Himesh Patel

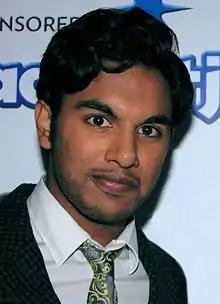
Patel in 2011

He has appeared in a number of short films. In 2014, he was cast as Pavan in the short film "Two Dosas"; the film won several awards, including Best Short Comedy at the London Short Film Festival and Best Comedy at the Aspen Film Festival. At the Shuffle festival, it won a third award, judged by Danny Boyle, who would later direct Patel in "Yesterday" (2019).